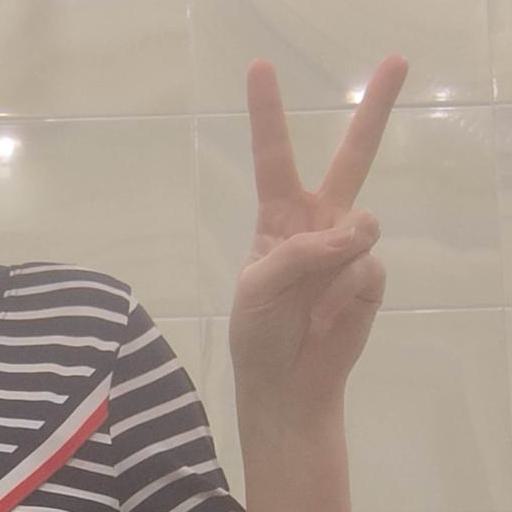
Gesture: peace